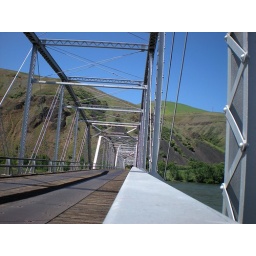
cherry lane bridge over the clearwater river